Nicolás Lapentti

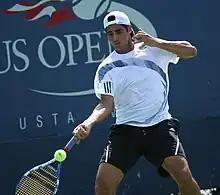
Nicolás Lapentti at the 2009 US Open

In his last participation in a Grand Slam championship, he had to retire against Novak Djokovic in the first round of the 2009 French Open.